Humpback chub

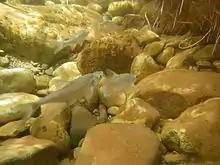
Young Humpback chubs after release in Shinumo Creek

The humpback chub has a streamlined body, with a concave skull on its dorsum. The caudal peduncle is thin and somewhat pencil-like but not greatly elongated, where the length of the caudle peduncle divided by length of head is less than 1.0. The head length divided by the caudal peduncle is less than 5.0. The scales are embedded deeply across the surface of the fish, especially on hump. The fins are large and curved, and the origin of the dorsal are about equidistant between the snout and caudal fin base. The mouth is inferior, and overhung by the snout. The pharyngeal arch is small, with a short lower ramus.